Sky position (RA, Dec in degrees): 321.594, 2.078
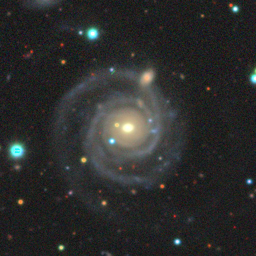
Galaxy morphology: Unbarred Tight Spiral Galaxies